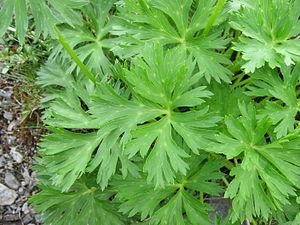
Anémone à feuilles de narcisse Hornjoserbsce: Nartušowy podlěsk Italiano: Anemone narcissiflora 日本語: ハクサンイチゲ